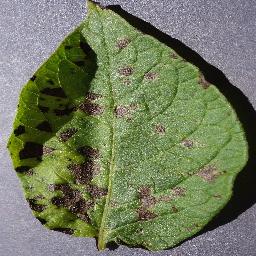
Etiqueta: Tizon_Temprano